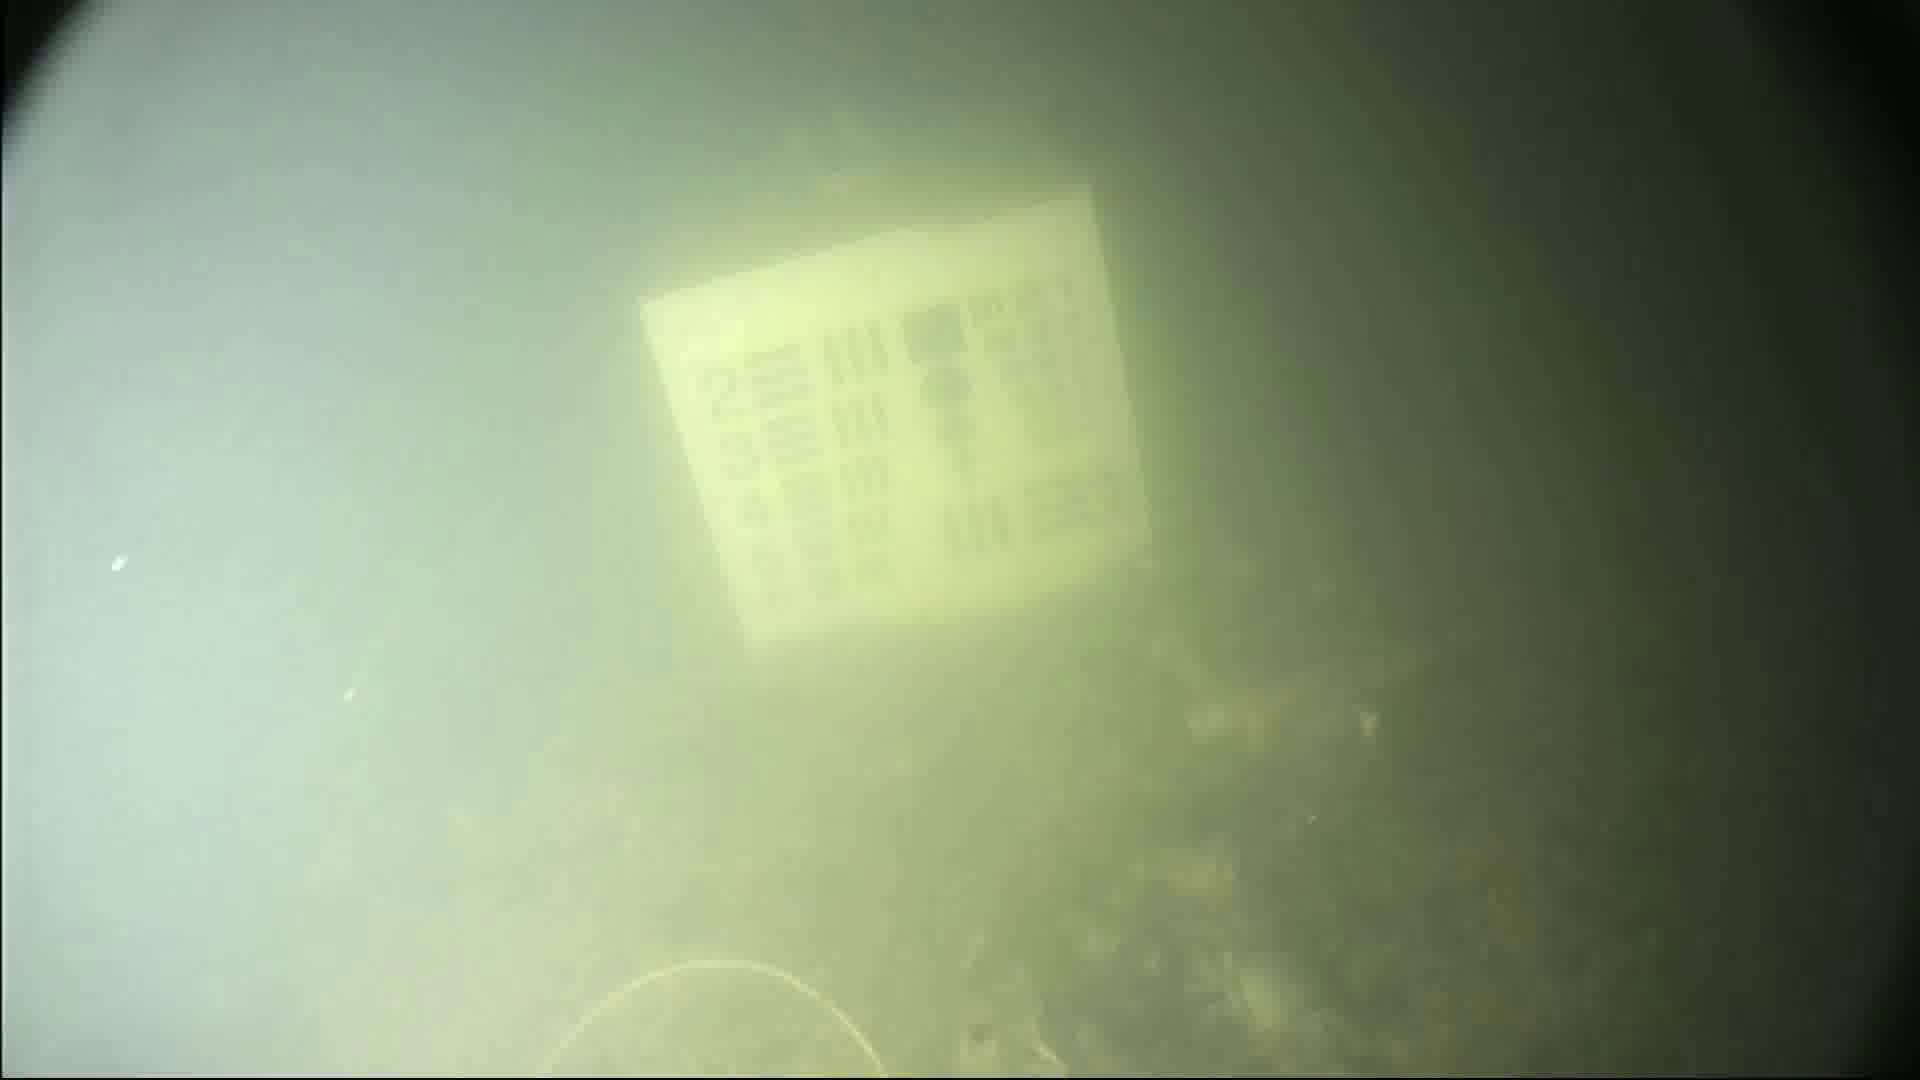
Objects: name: crab